Question: Please indicate a possible affordance area of the jump_skateboard that can be used for standing on
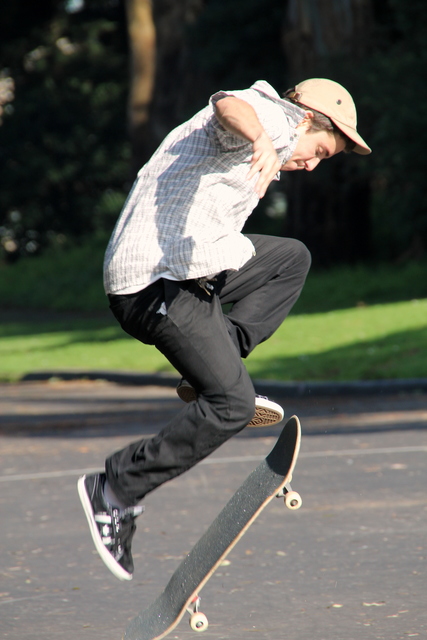
Answer: [120.973, 405.518, 308.62, 639.636]